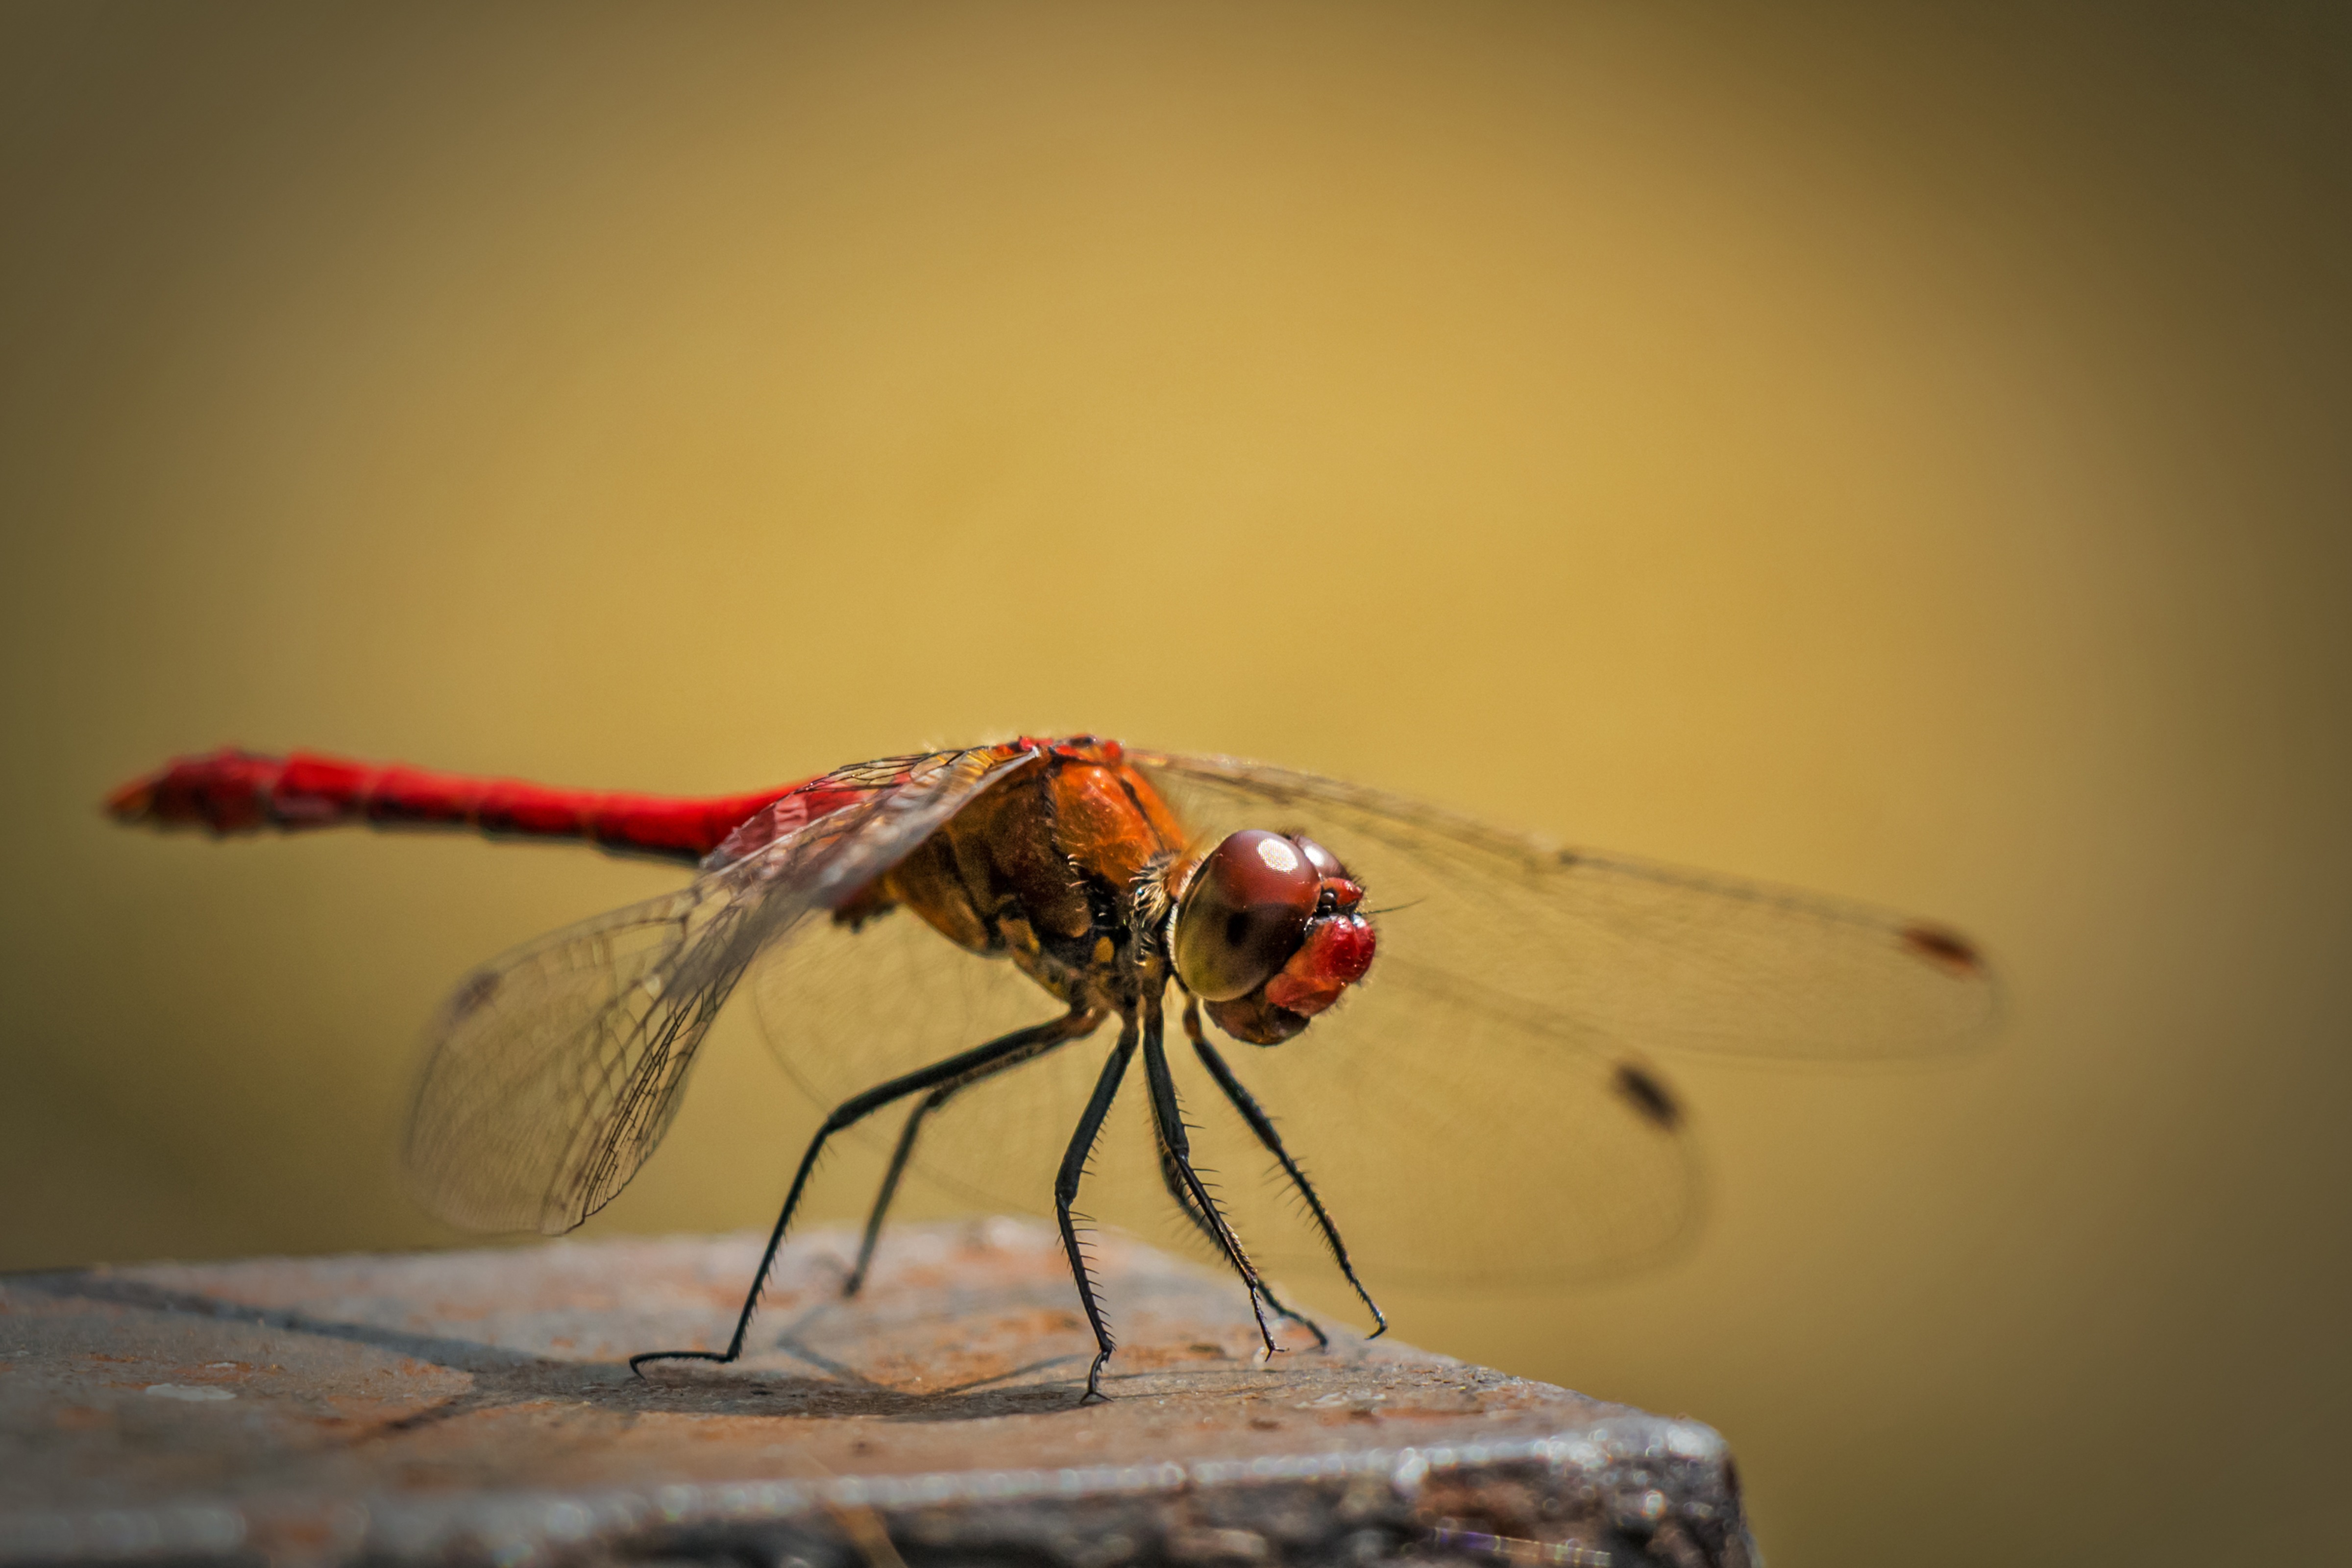
photography, fly, red, insect, macro, fauna, invertebrate, close up, dragonfly, pest, macro photography, arthropod, dragonflies and damseflies